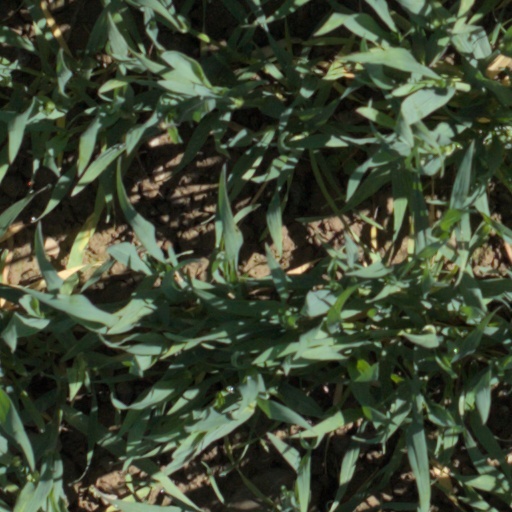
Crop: wheat